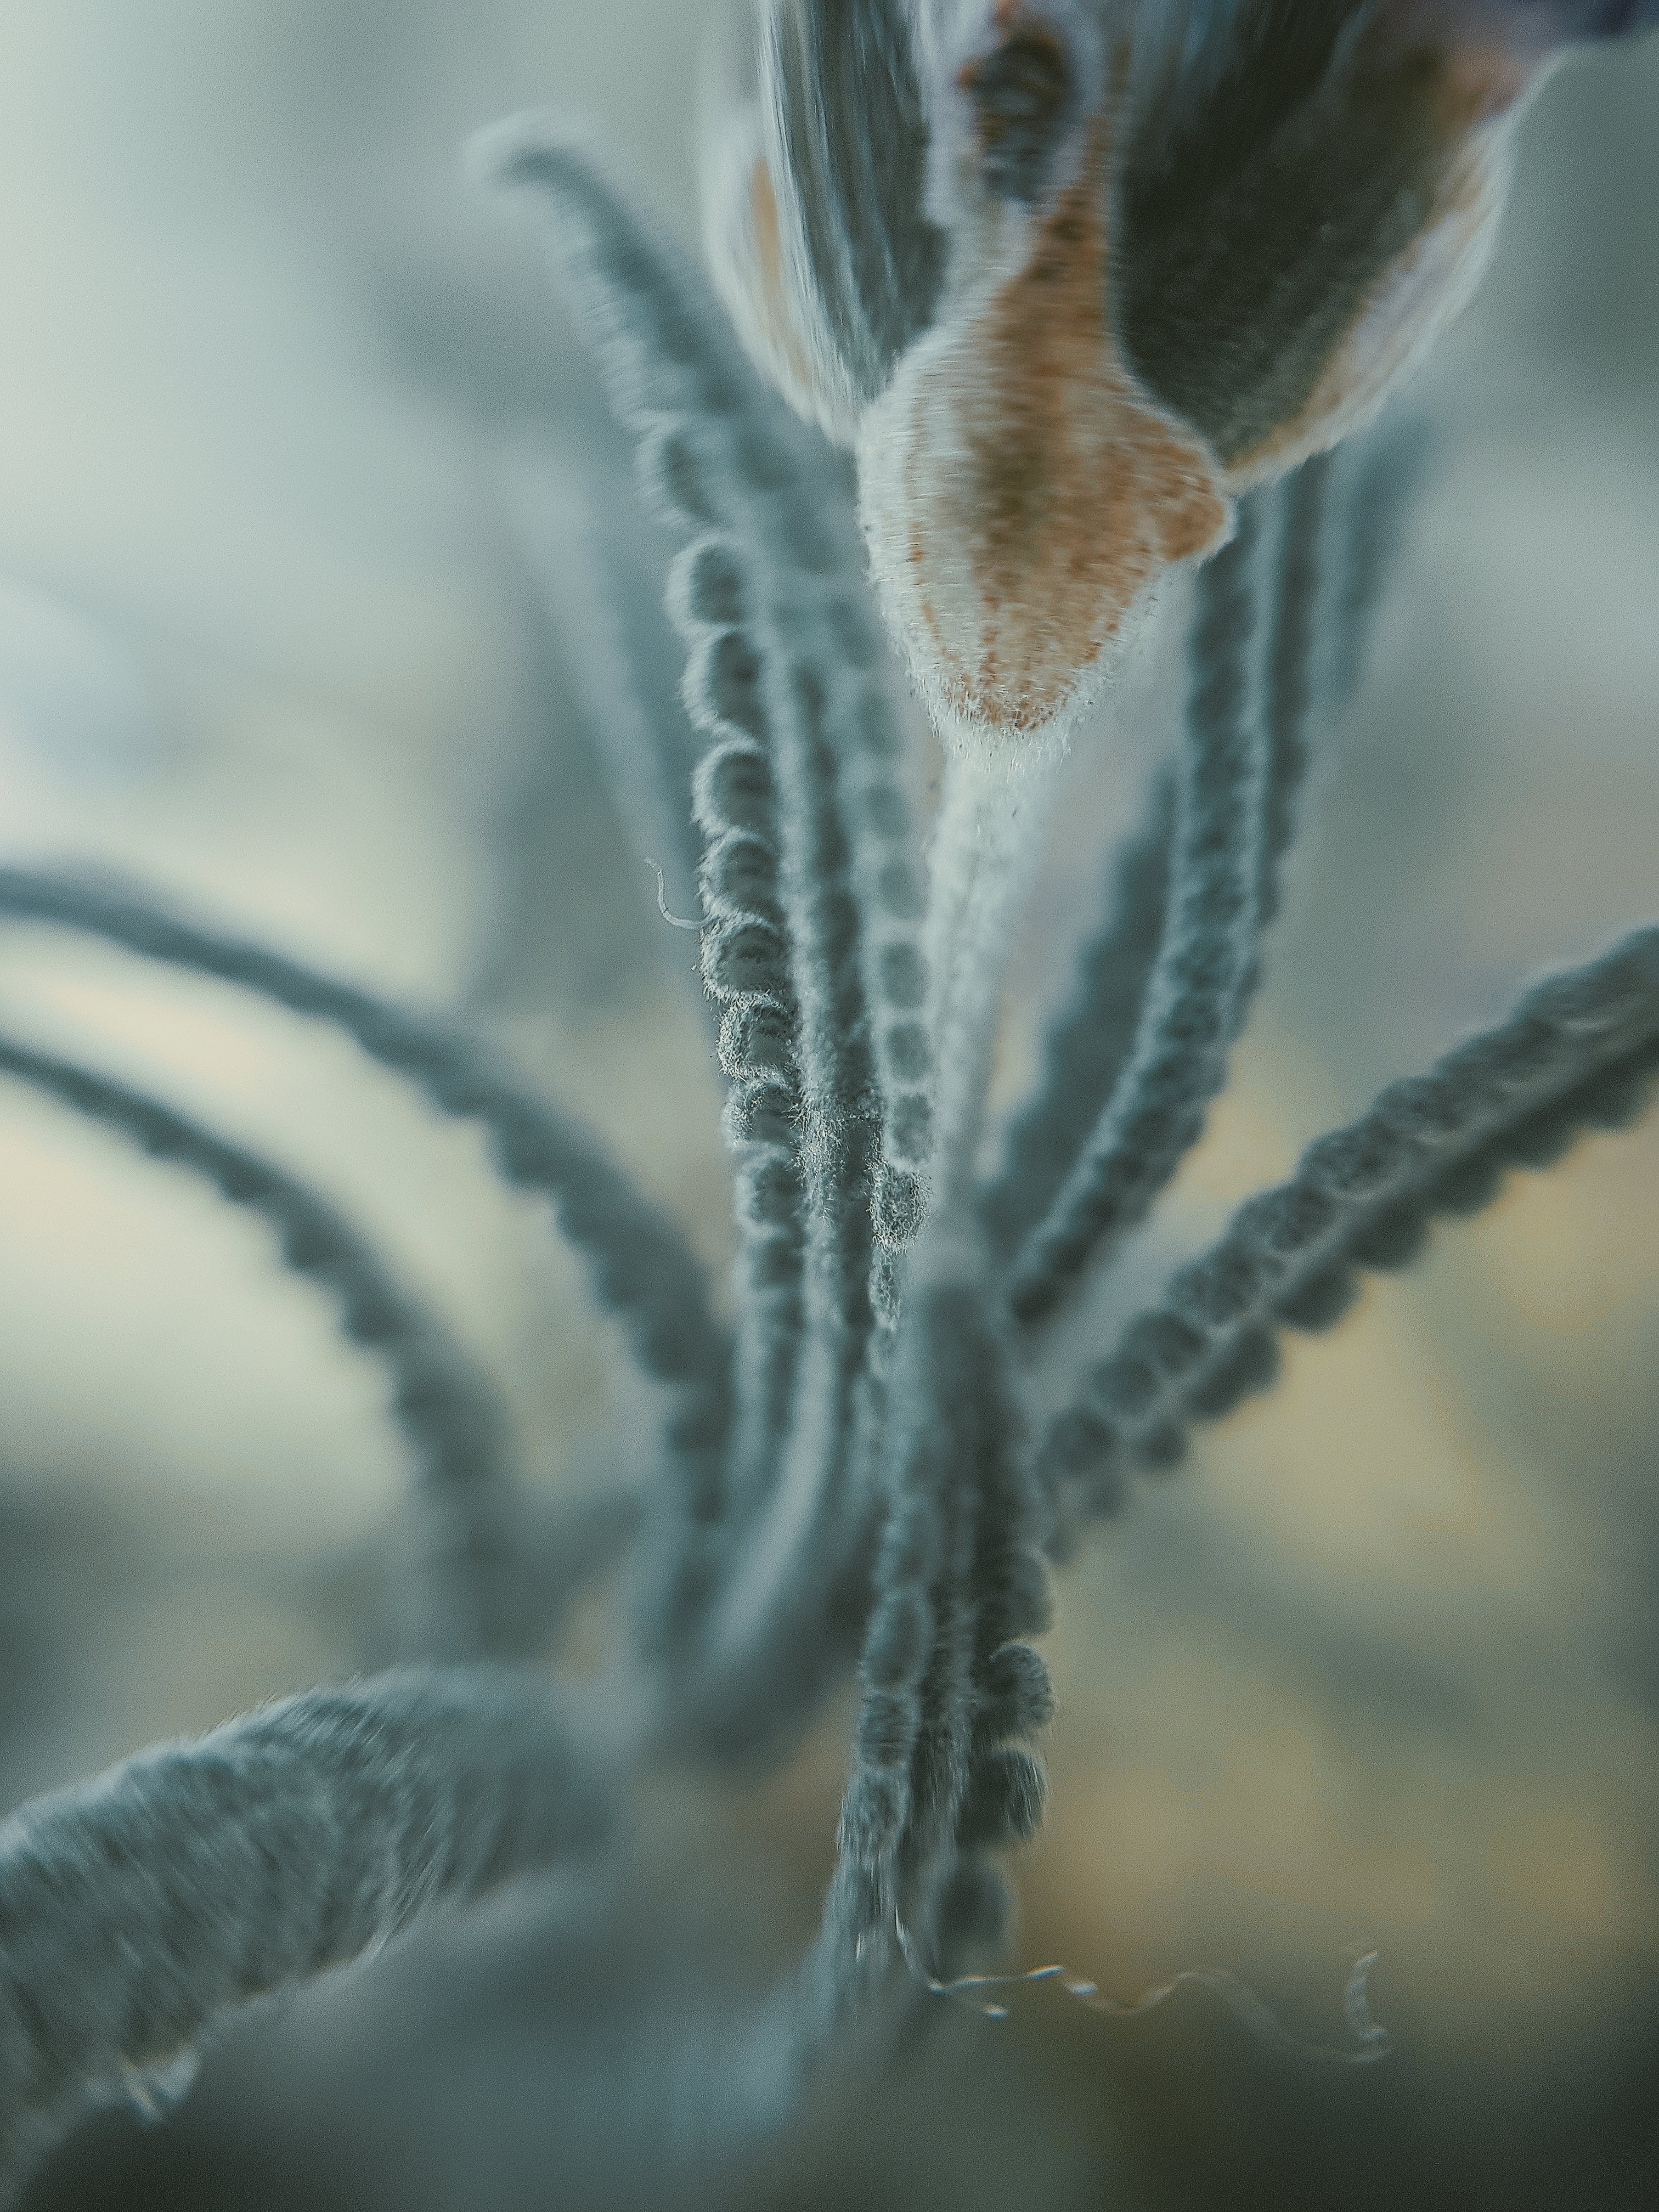
flower, close up, cactus, leaf, plant, botany, organism, macro photography, terrestrial plant, adaptation, plant stem, photography, thorns, spines, and prickles, wildflower